Beringen Badischer Bahnhof

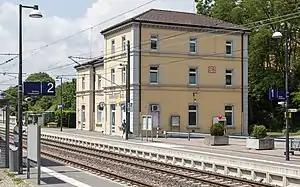
The station in 2018

Beringen Badischer Bahnhof is a railway station in the municipality of Beringen, in the Swiss canton of Schaffhausen. It is located on the standard gauge High Rhine Railway of Deutsche Bahn.